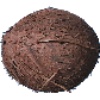
Label: Cocos 1